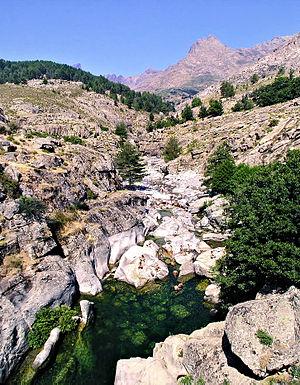
Le Golo est le plus grand fleuve côtier de Corse. Il se jette dans la mer Tyrrhénienne.